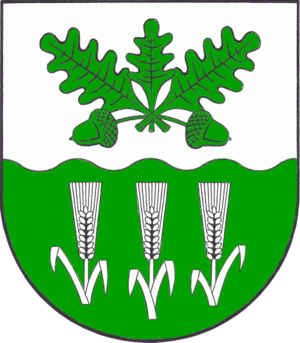
Groß Rheide est une municipalité allemande située dans le land du Schleswig-Holstein et dans l'arrondissement de Schleswig-Flensbourg. En 2015, sa population est de 884 habitants.